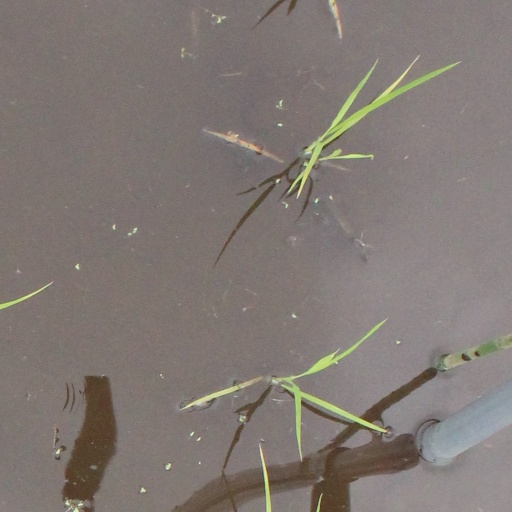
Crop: rice